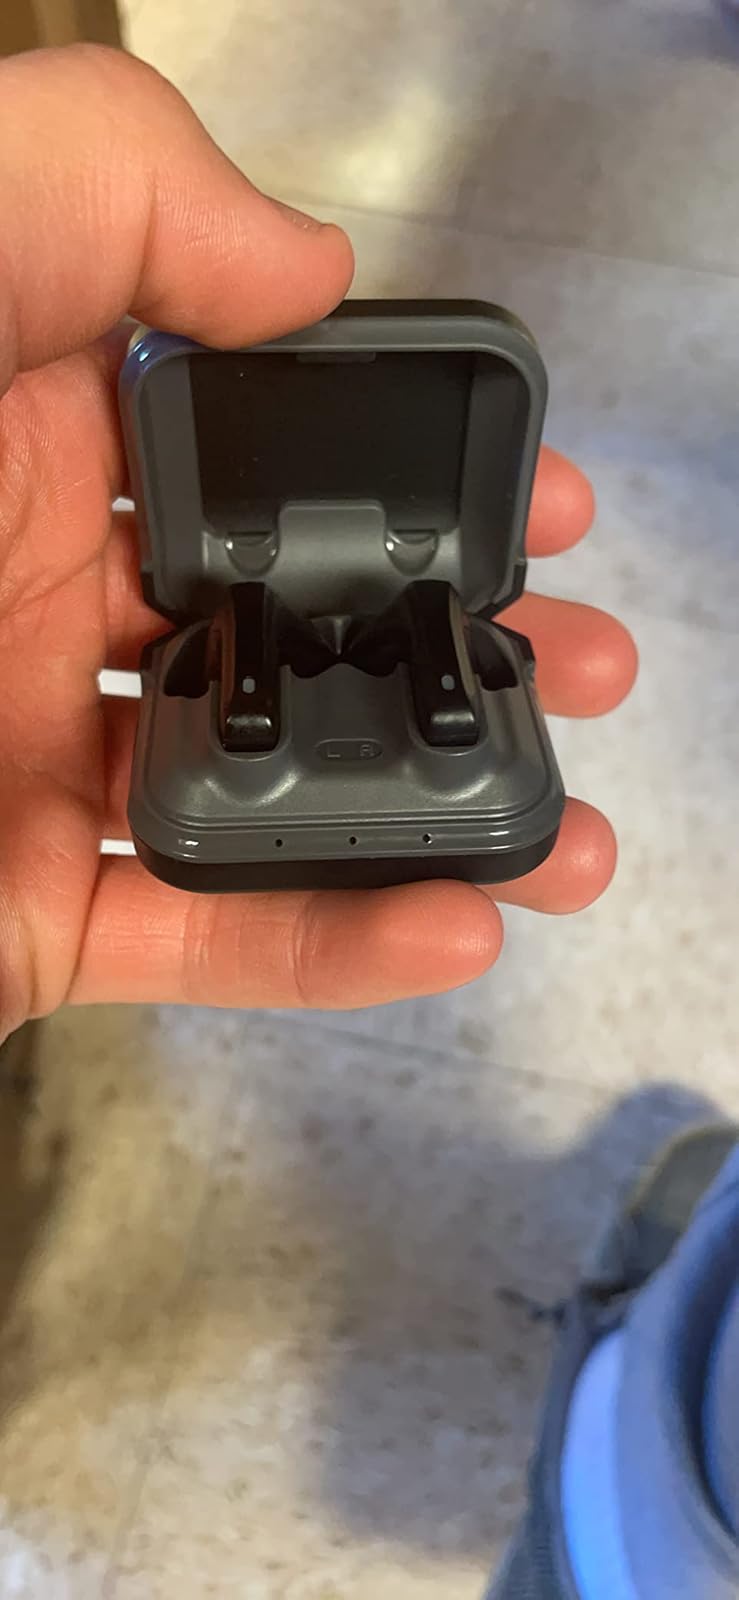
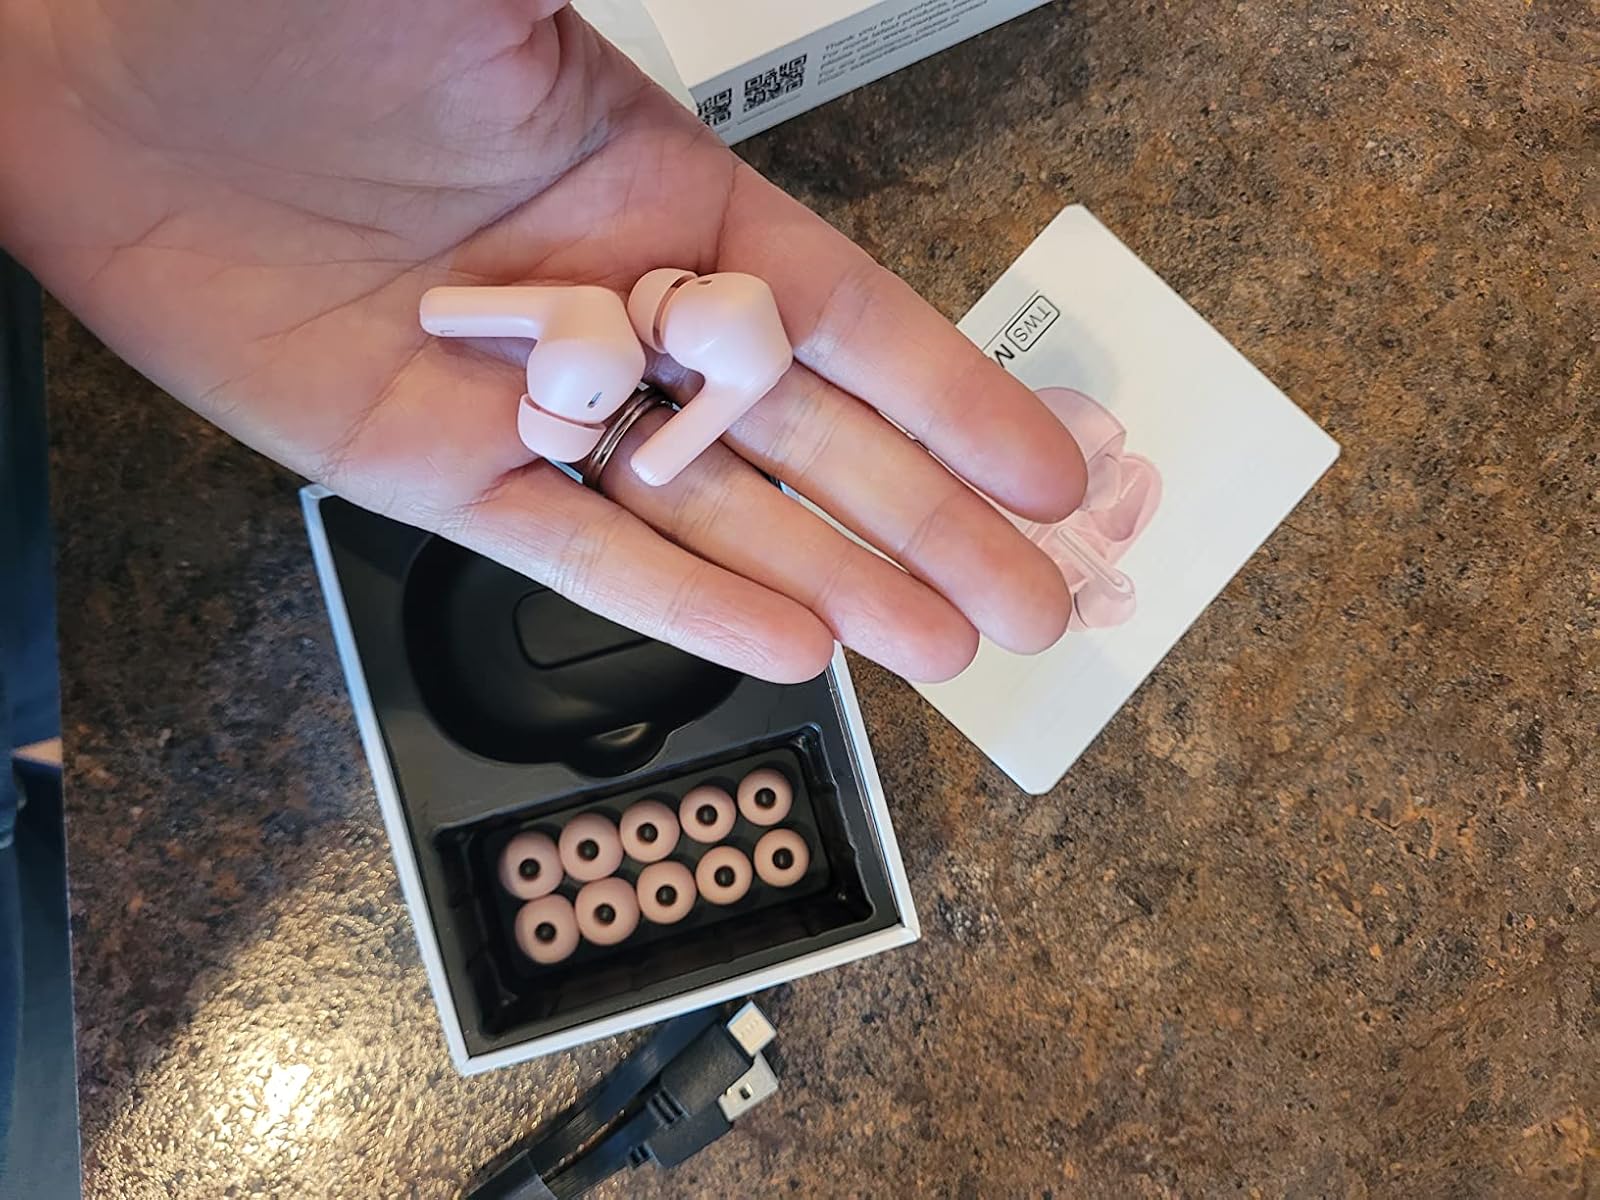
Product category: earbuds
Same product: no